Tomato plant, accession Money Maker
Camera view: horizontal (90 deg, fisheye); turntable rotation: 300 degrees
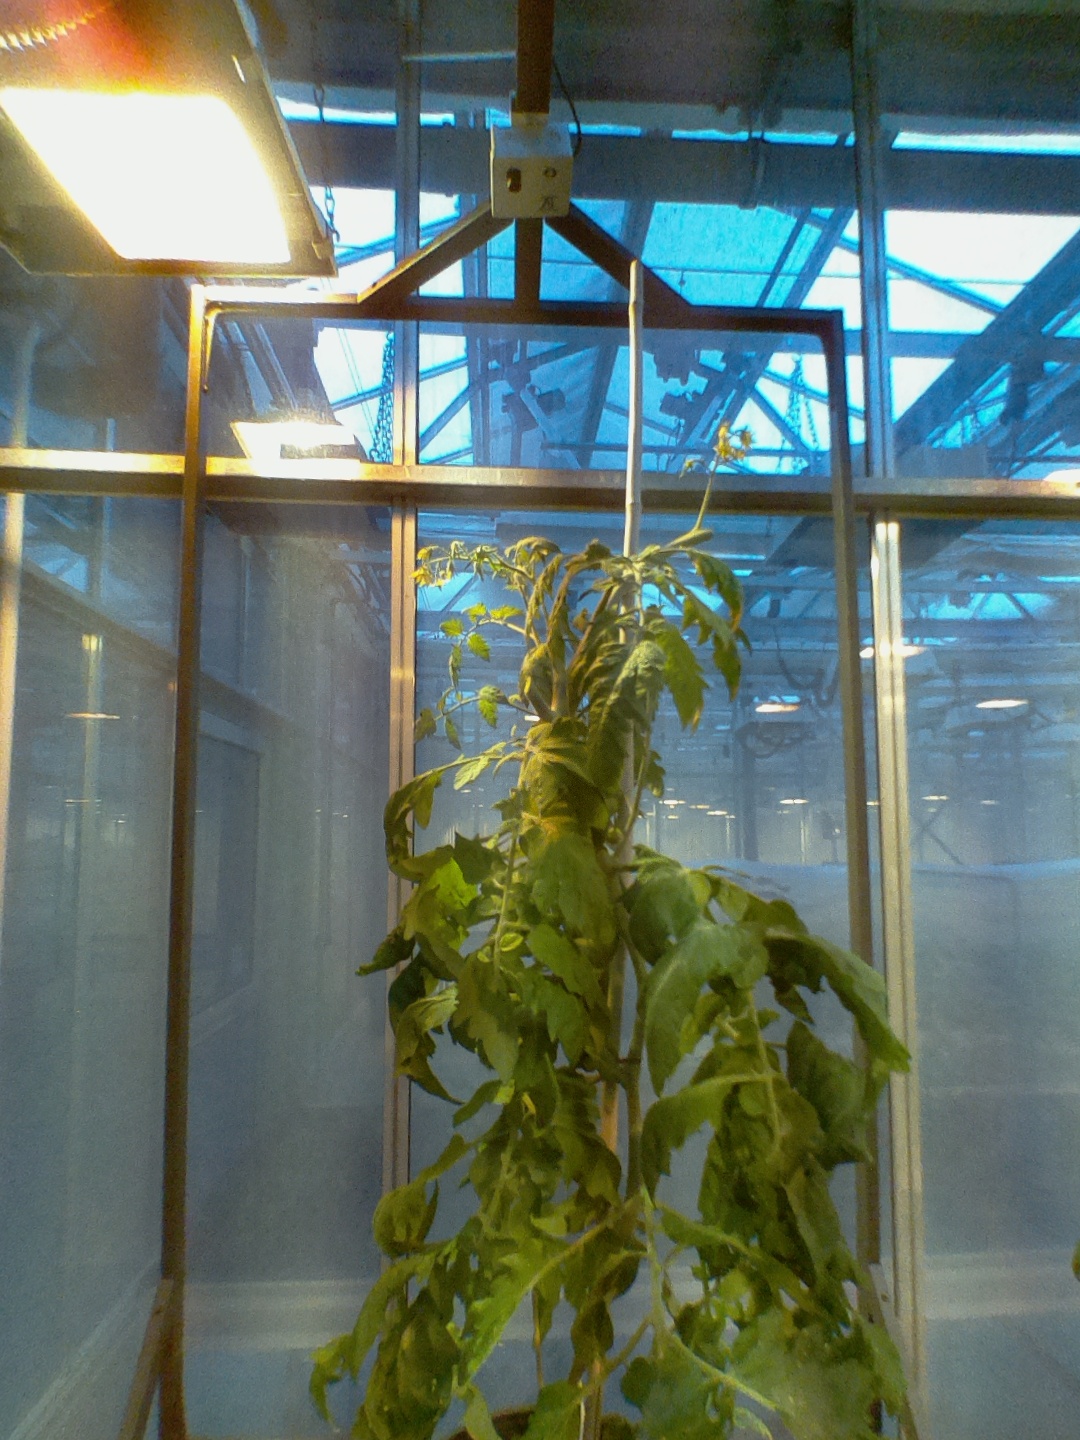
BBCH growth stage 72: 20%-30% of final fruit size